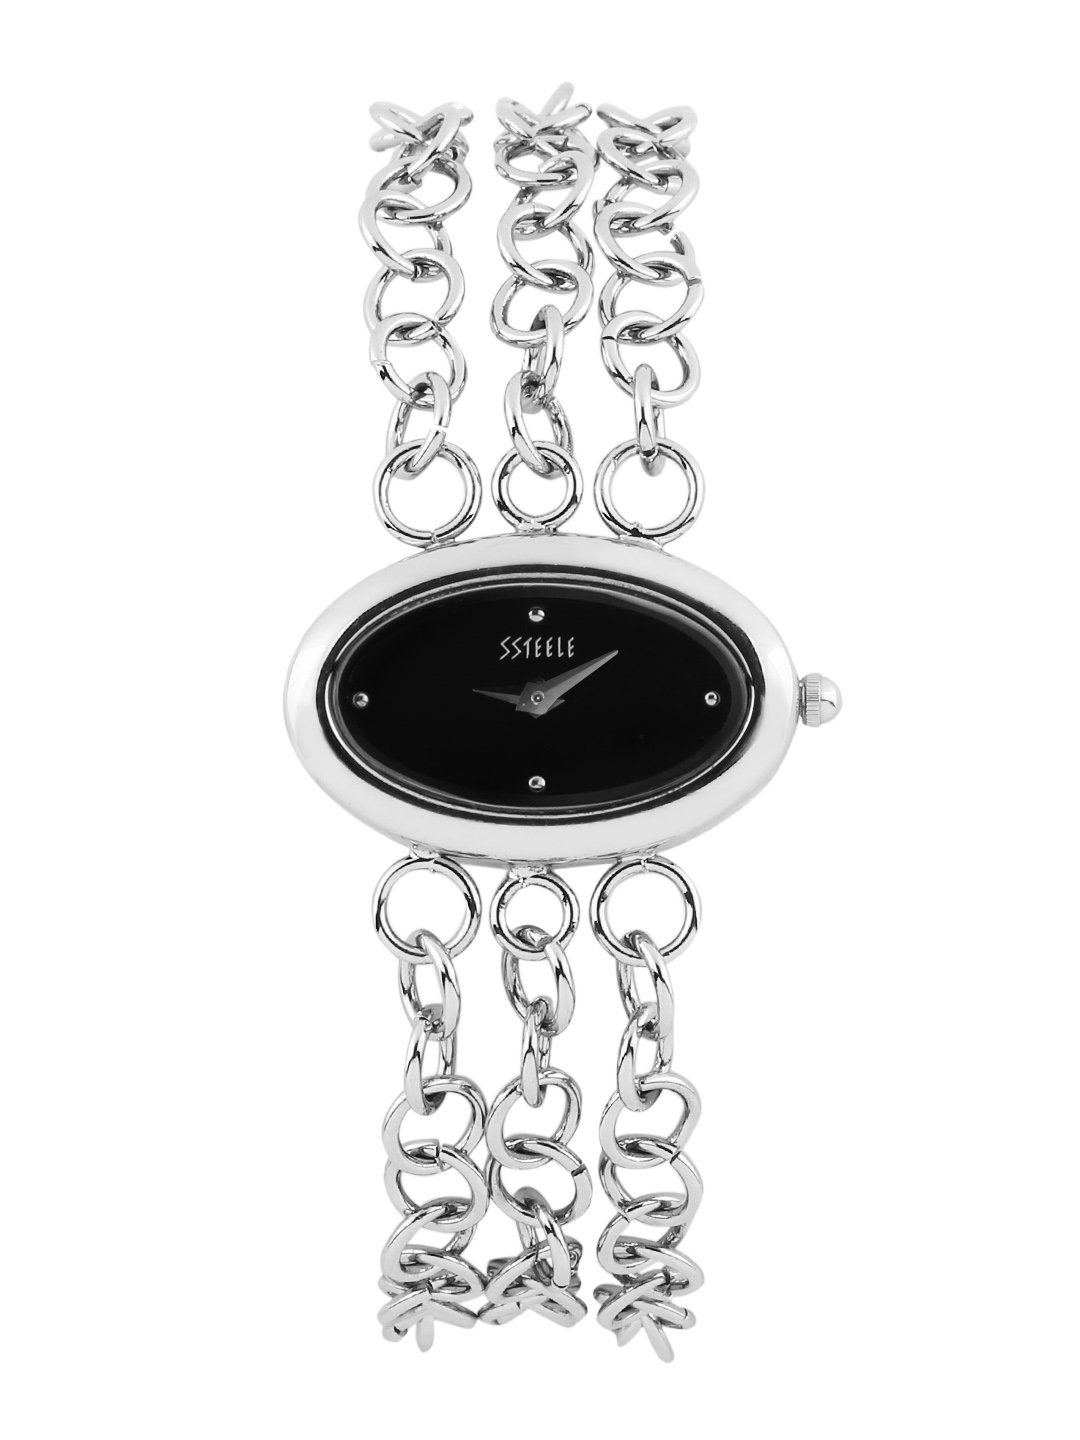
Maxima Women Black Dial Watch
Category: Accessories / Watches / Watches
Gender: Women
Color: Black
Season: Winter 2016
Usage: Casual